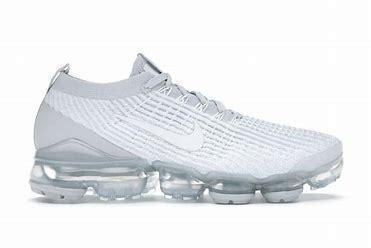
Brand: Nike
Model: Air Vapormax Flyknit 3